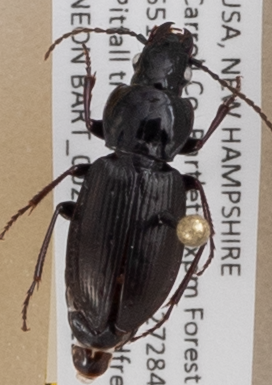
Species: Pterostichus pensylvanicus
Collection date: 2019-06-12
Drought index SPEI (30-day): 0.534
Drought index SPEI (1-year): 1.28
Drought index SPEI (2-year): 1.01